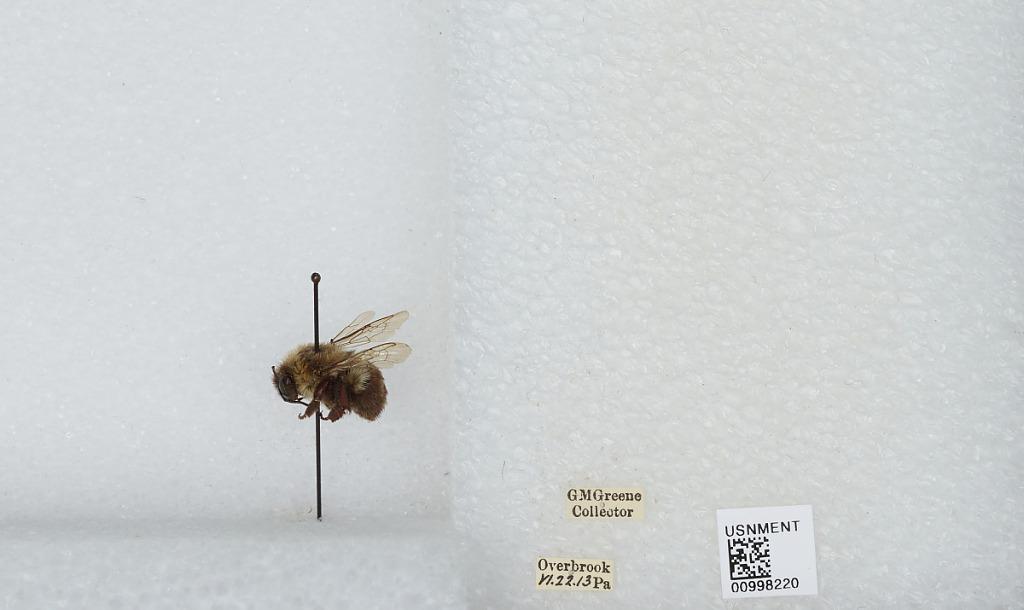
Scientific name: Bombus (Pyrobombus) impatiens Cresson
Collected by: G. Greene
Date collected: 1913-6-22
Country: United States
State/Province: Pennsylvania
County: Philadelphia
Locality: Overbrook
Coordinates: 39.9881, -75.25